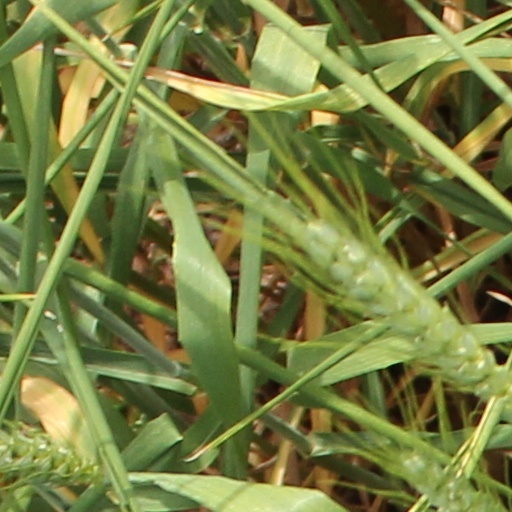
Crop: wheat